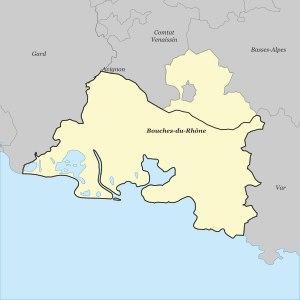
Le département des Bouches-du-Rhône est situé en région Provence-Alpes-Côte d'Azur. Ses habitants sont appelés les Bucco-Rhodaniens. L'Insee et la Poste lui attribuent le code 13. Sa préfecture est Marseille, qui est aussi le chef-lieu de la région Provence-Alpes-Côte d'Azur.